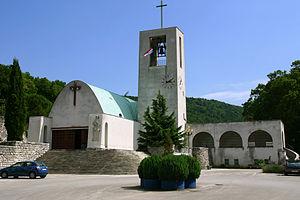
Raša est un village et une municipalité située dans le comitat d'Istrie, en Croatie. Au recensement de 2001, la municipalité comptait 3 535 habitants, dont 63,36 % de Croates et le village seul comptait 1 653 habitants.